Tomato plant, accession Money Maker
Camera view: vertical (180 deg); turntable rotation: 210 degrees
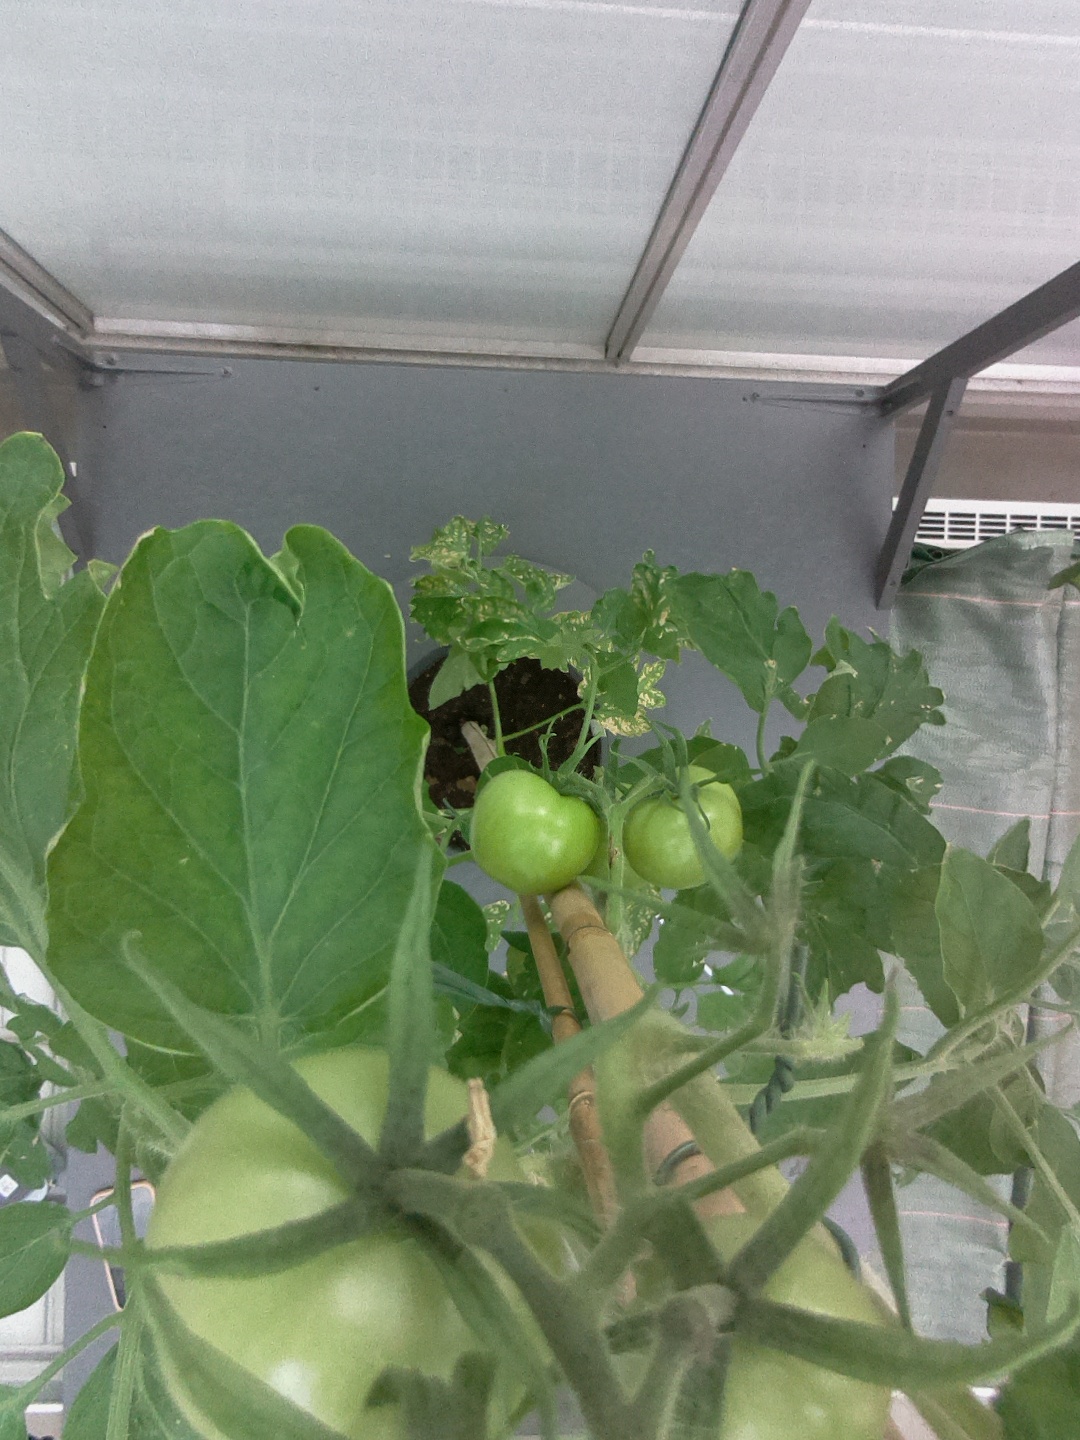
BBCH growth stage 73: 30%-40% of final fruit size